Kurds in Armenia

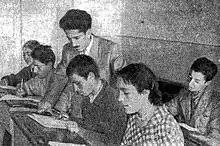
Kurdish students in Soviet Armenia

In the First Republic of Armenia of 1918–1920, the Kurds received political rights: a Kurdish representative was elected to the Armenian parliament and some Kurds became officers of the Armenian Army and organized Kurdish volunteer units. Conversely, some Kurds, particularly in the former Kars Oblast, did not accept Armenian rule and joined in revolts by the Turkic-speaking population of Armenia.